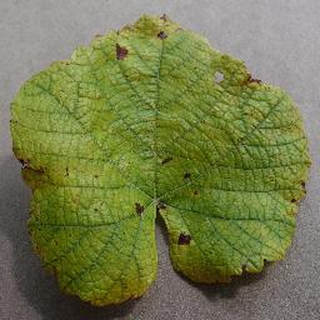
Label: grape_leaf_blight